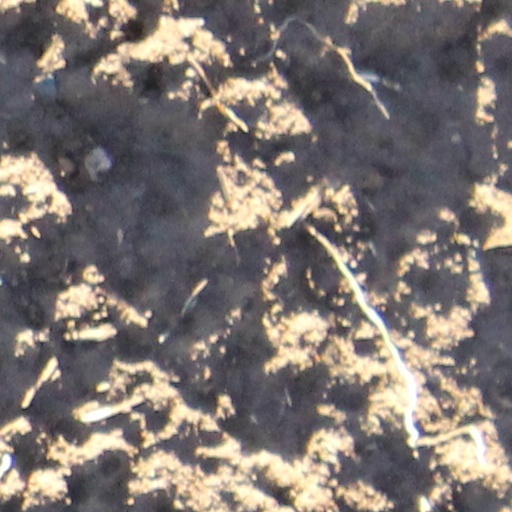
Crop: wheat